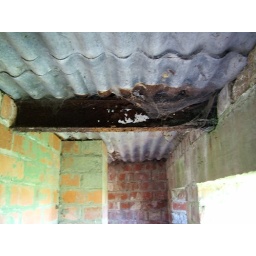
One of three pillboxes (one completely destroyed, 2 left standing) guarding both sides of a river bridge in Cressage, Shropshire.